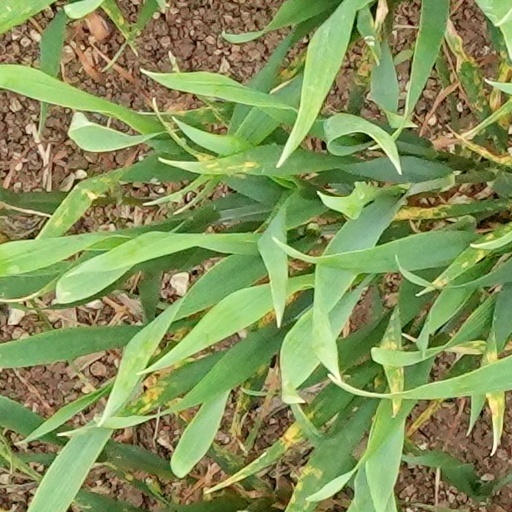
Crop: wheat